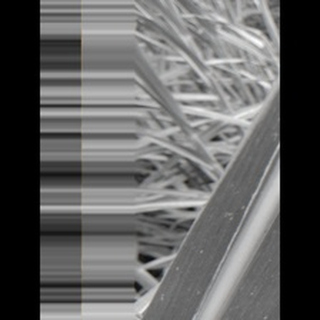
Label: sugarcane_mosaic